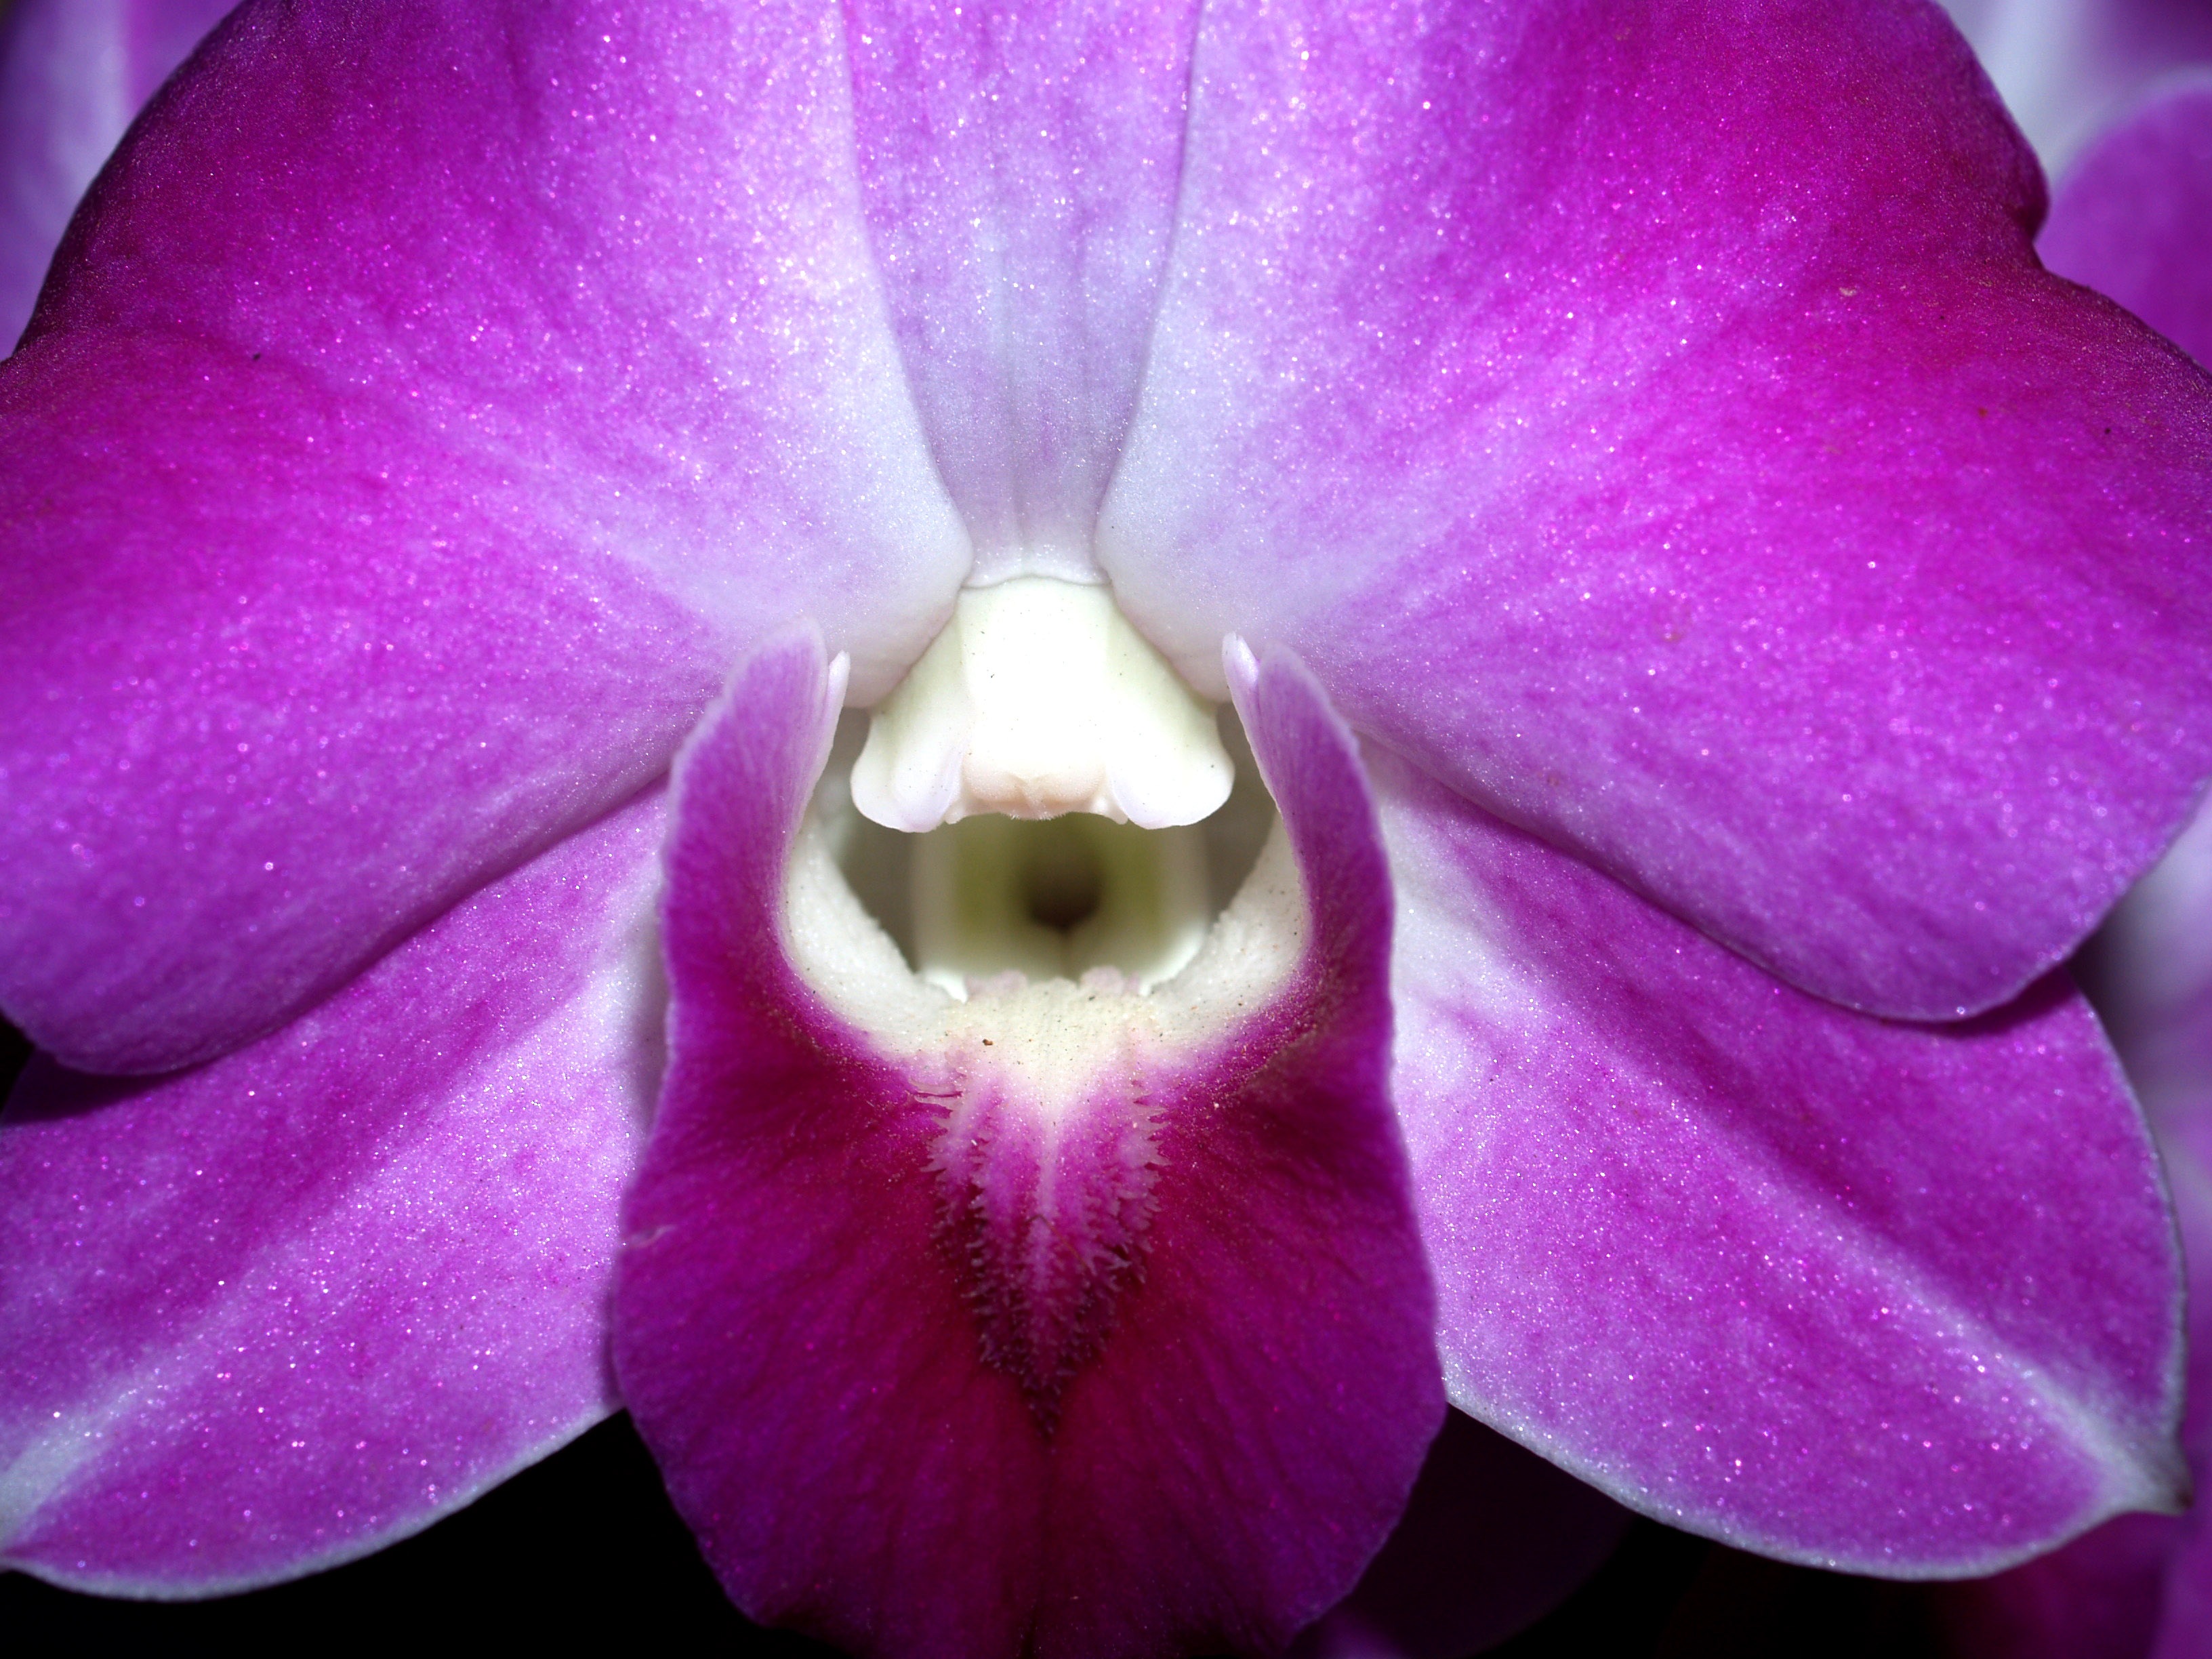
nature, branch, blossom, growth, plant, photography, flower, purple, petal, bloom, summer, daisy, foliage, bouquet, decoration, spring, tropical, lush, color, natural, clean, botany, pink, flora, botanical, orchid, close up, luxury, ornate, decorative, iris, eye, violet, blowing, bright, head, beautiful, conservation, event, exotic, bud, oriental, elegance, individual, carpel, macro photography, flowering plant, phalanxes, dendrobium, land plant, moth orchid